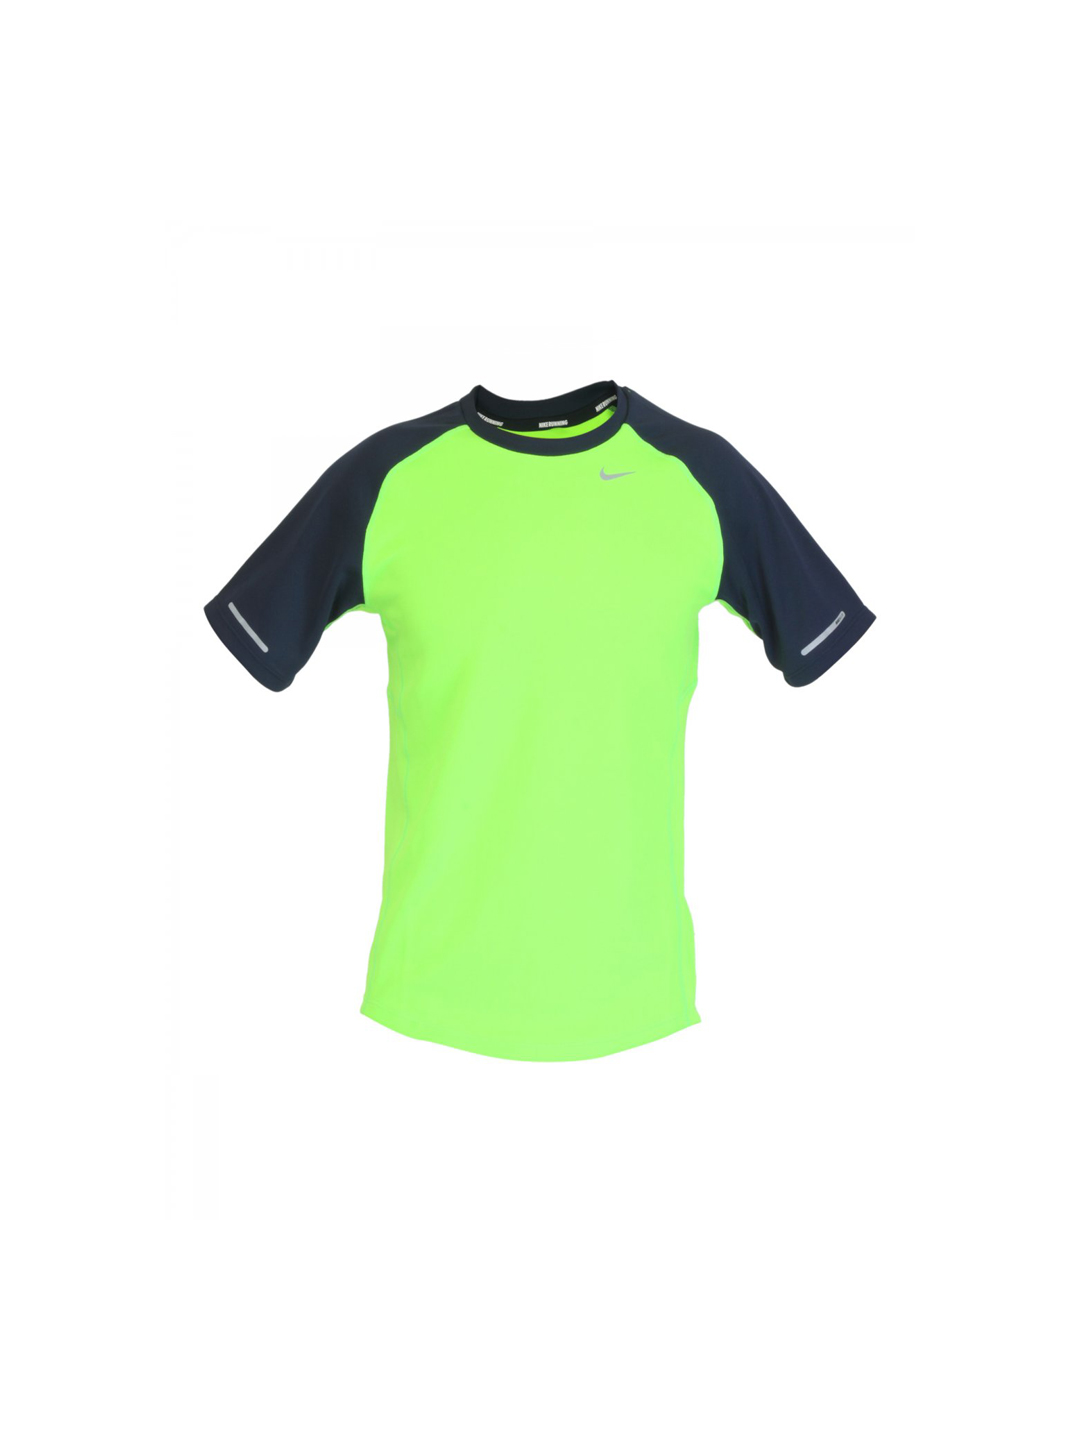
Nike Boys Running Green Jersey
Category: Apparel / Topwear / Tshirts
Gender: Boys
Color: Green
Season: Summer 2012
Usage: Sports